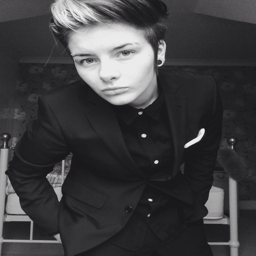
nothing finer than a good looking woman rocking a suit .